Peaceful (film)

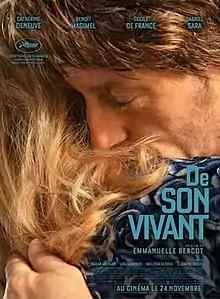
Poster

Peaceful (lit. "In His Lifetime") is a 2021 French drama film directed and co-written by Emmanuelle Bercot, starring Catherine Deneuve and Benoît Magimel.